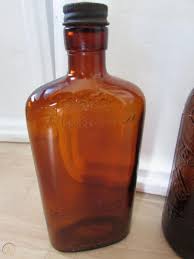
Label: glass